Walter Giardino Temple

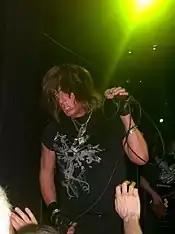
Joe Lynn Turner toured with Temple in 2012 and 2016

In September 2012, Giardino reactivate Temple to bring concerts tribute to Deep Purple, Rainbow and Yngwie Malmsteen's Rising Force with Joe Lynn Turner. In 2016 Giardino and Turner were touring South America (Argentina, Chile, Uruguay, Paraguay and Bolivia). The line up for this shows were Fernando Scarcella (drums) Pablo Motyczak (bass) Javier Retamozo (keyboards). Javier Barrozo was invited as vocalist of Temple's original songs.